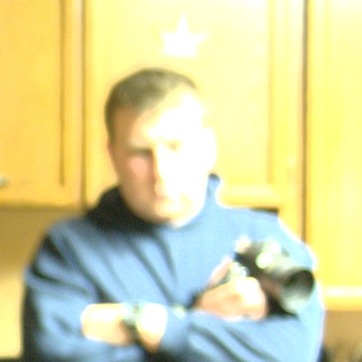
Material: skin